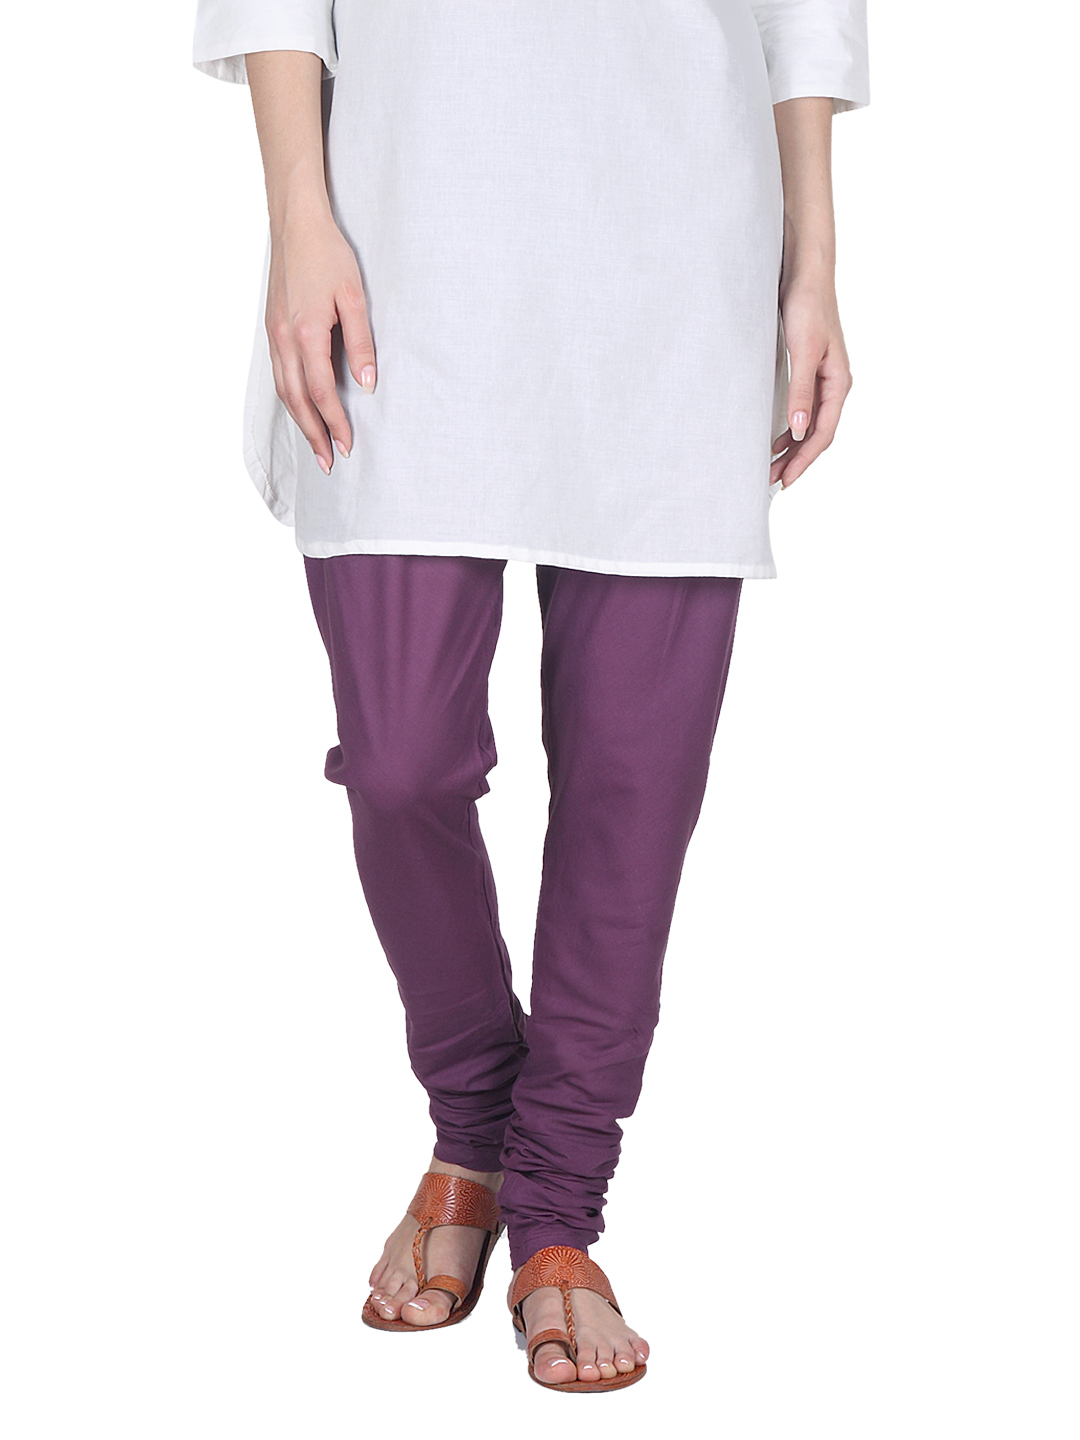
Fabindia Women Purple Churidar
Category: Apparel / Bottomwear / Churidar
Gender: Women
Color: Purple
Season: Summer 2012
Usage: Ethnic